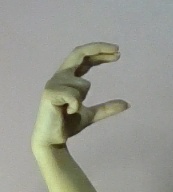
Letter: thal